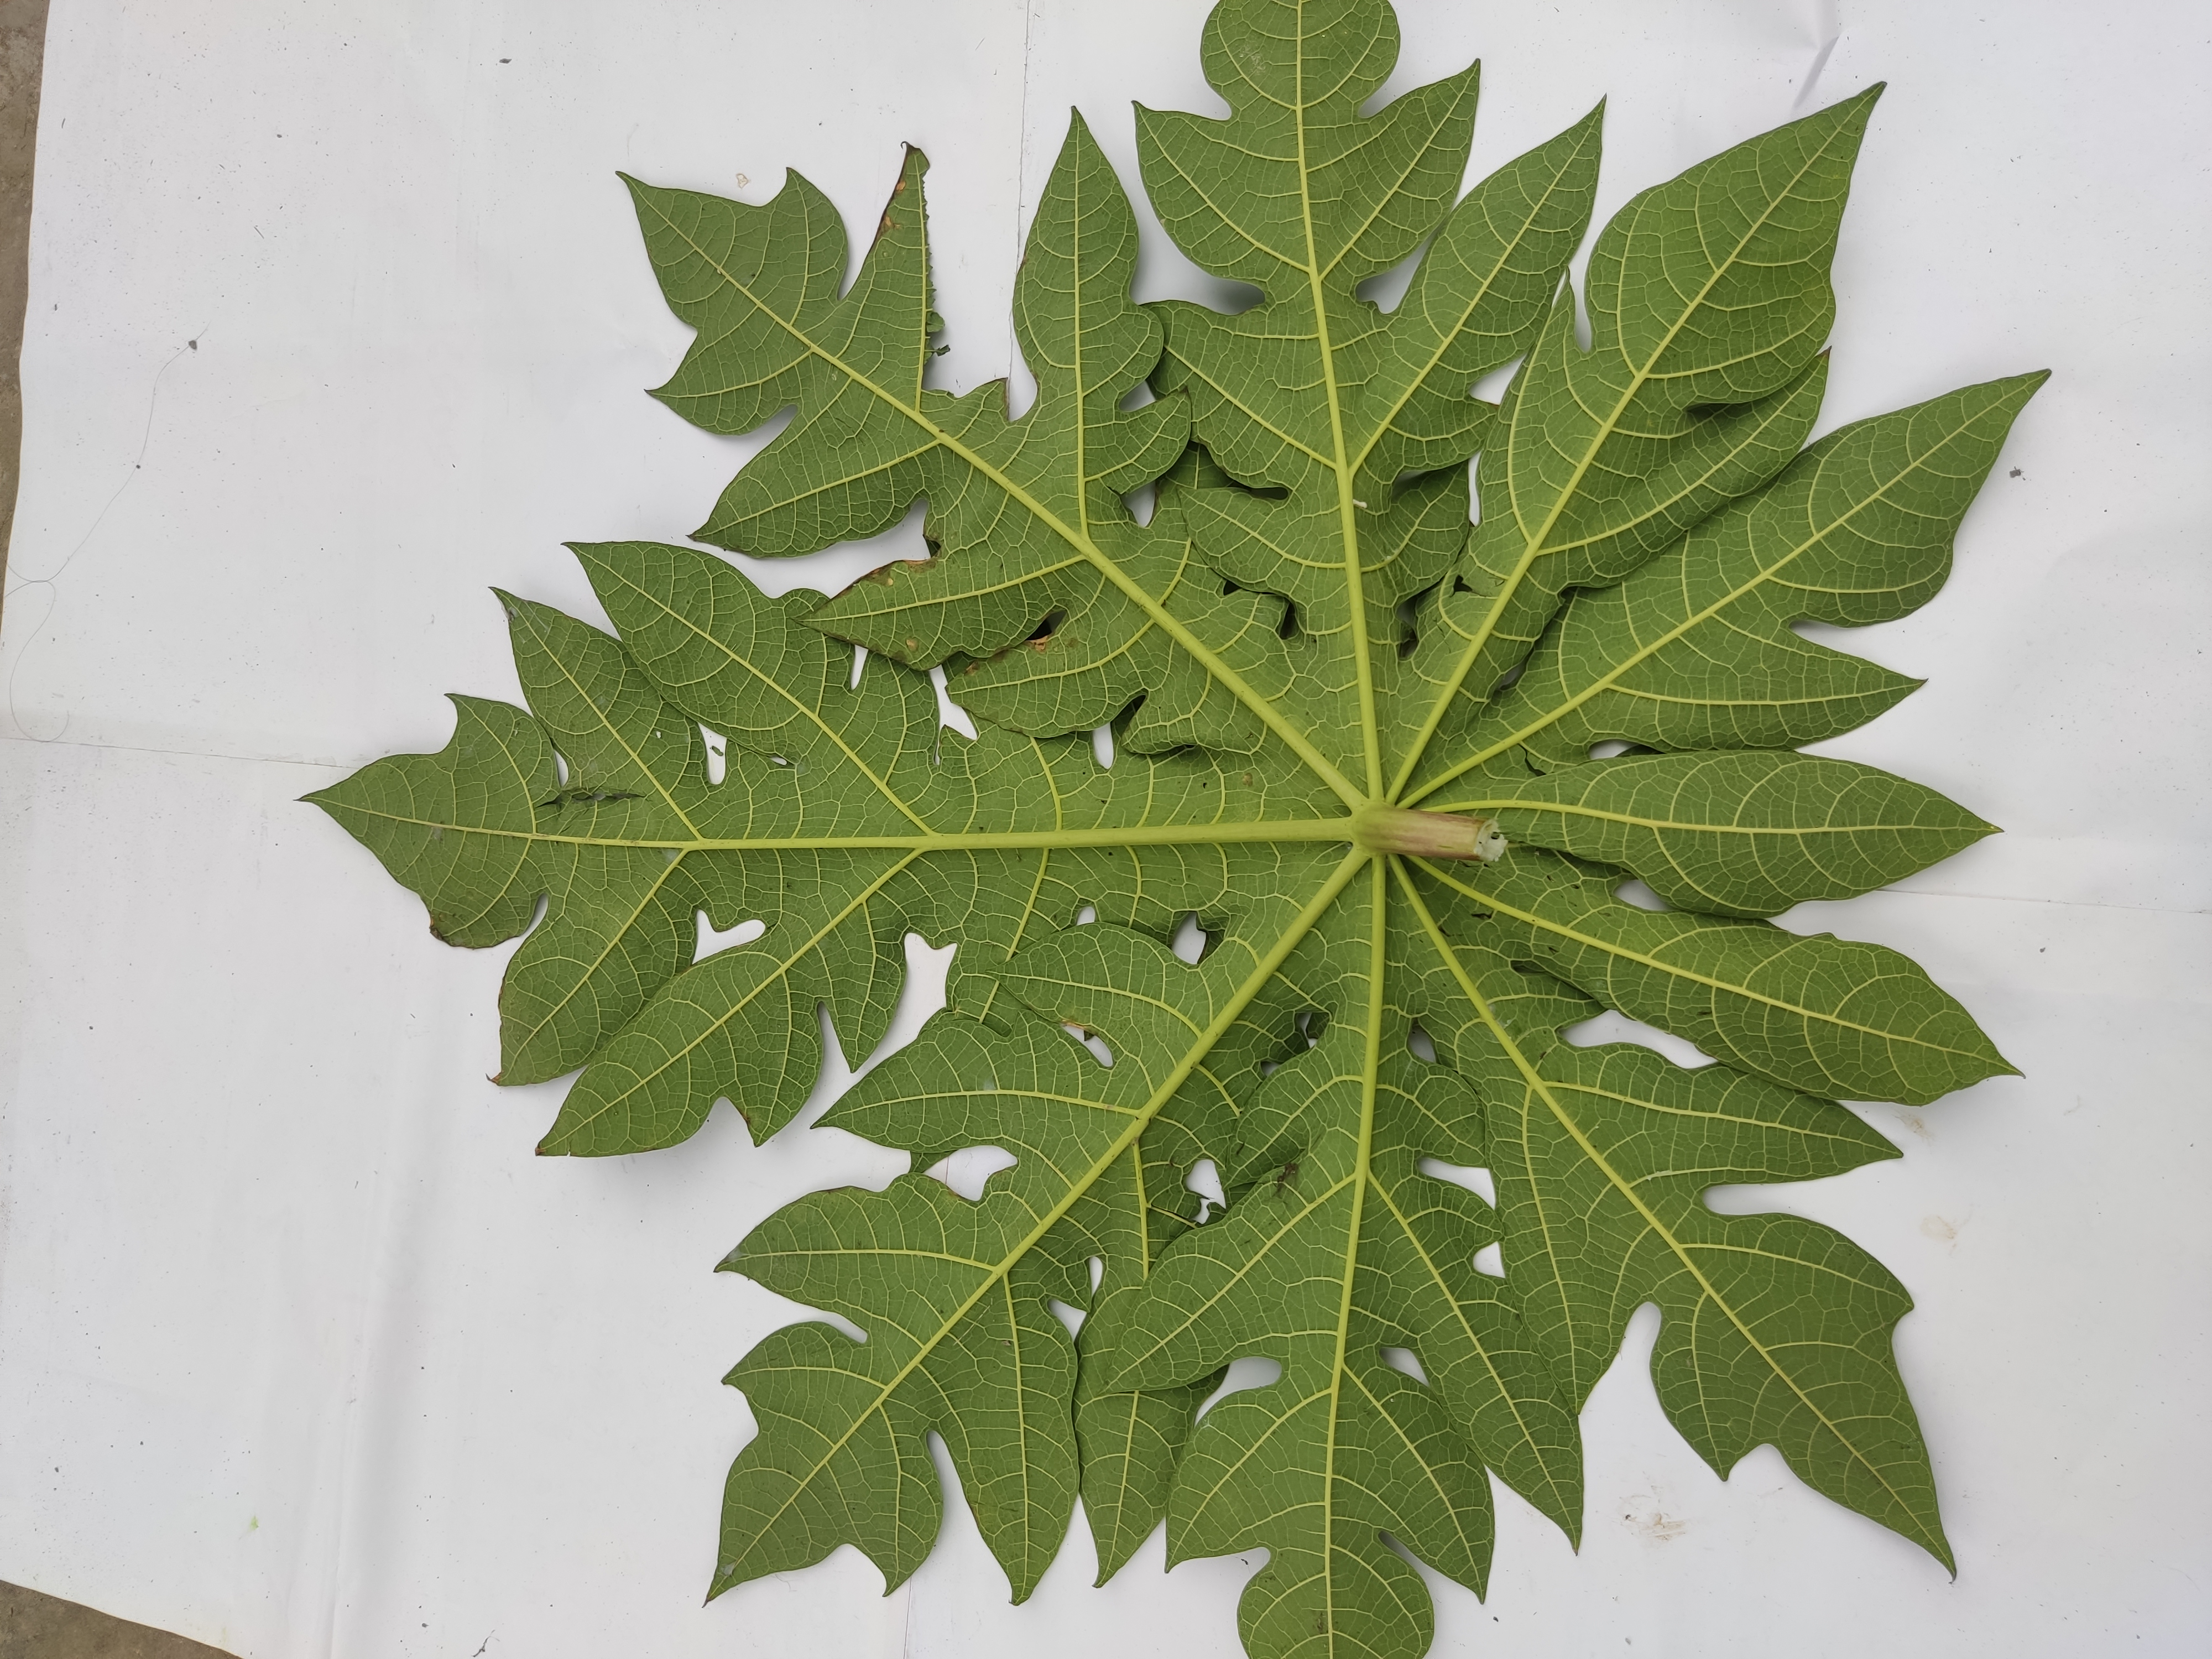
Label: Healthy Leaf